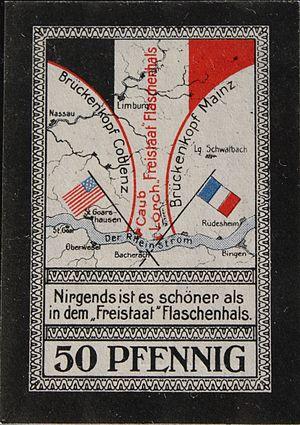
L'État libre du Goulot est une micronation indépendante de facto existant en Allemagne au début de la République de Weimar, du 10 janvier 1919 au 25 février 1923.